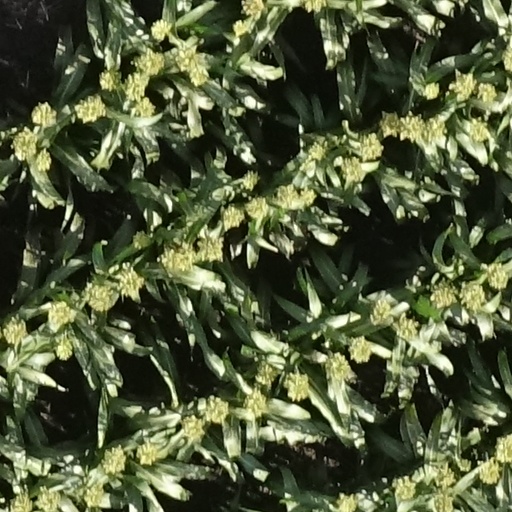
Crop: sorghum